License to Wed

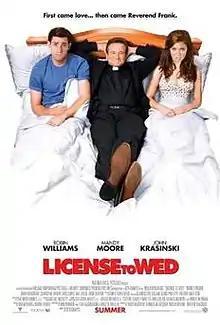
Theatrical release poster

License to Wed is a 2007 American romantic comedy film directed by Ken Kwapis. Starring Robin Williams, Mandy Moore and John Krasinski, with Christine Taylor, Eric Christian Olsen and Josh Flitter in supporting roles, the film tells the story of a reverend who puts an engaged couple through a grueling marriage preparation course to see if they are meant to be married in his church. The film was released in theaters in the United States on July 3, 2007, by Warner Bros. Pictures, and received negative reviews from critics.